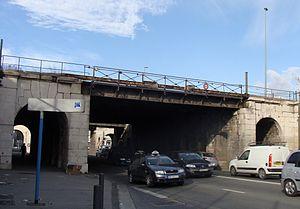
Le pont portant les voies d'entrée dans la gare du Prado au-dessus du boulevard Rabatau, quartier Menpenti (Marseille 10e arr.)
Le canton de Marseille La Capelette est une ancienne division administrative française située dans le département des Bouches-du-Rhône, dans l'arrondissement de Marseille. Ancien canton de Marseille XI